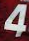
Number: 4